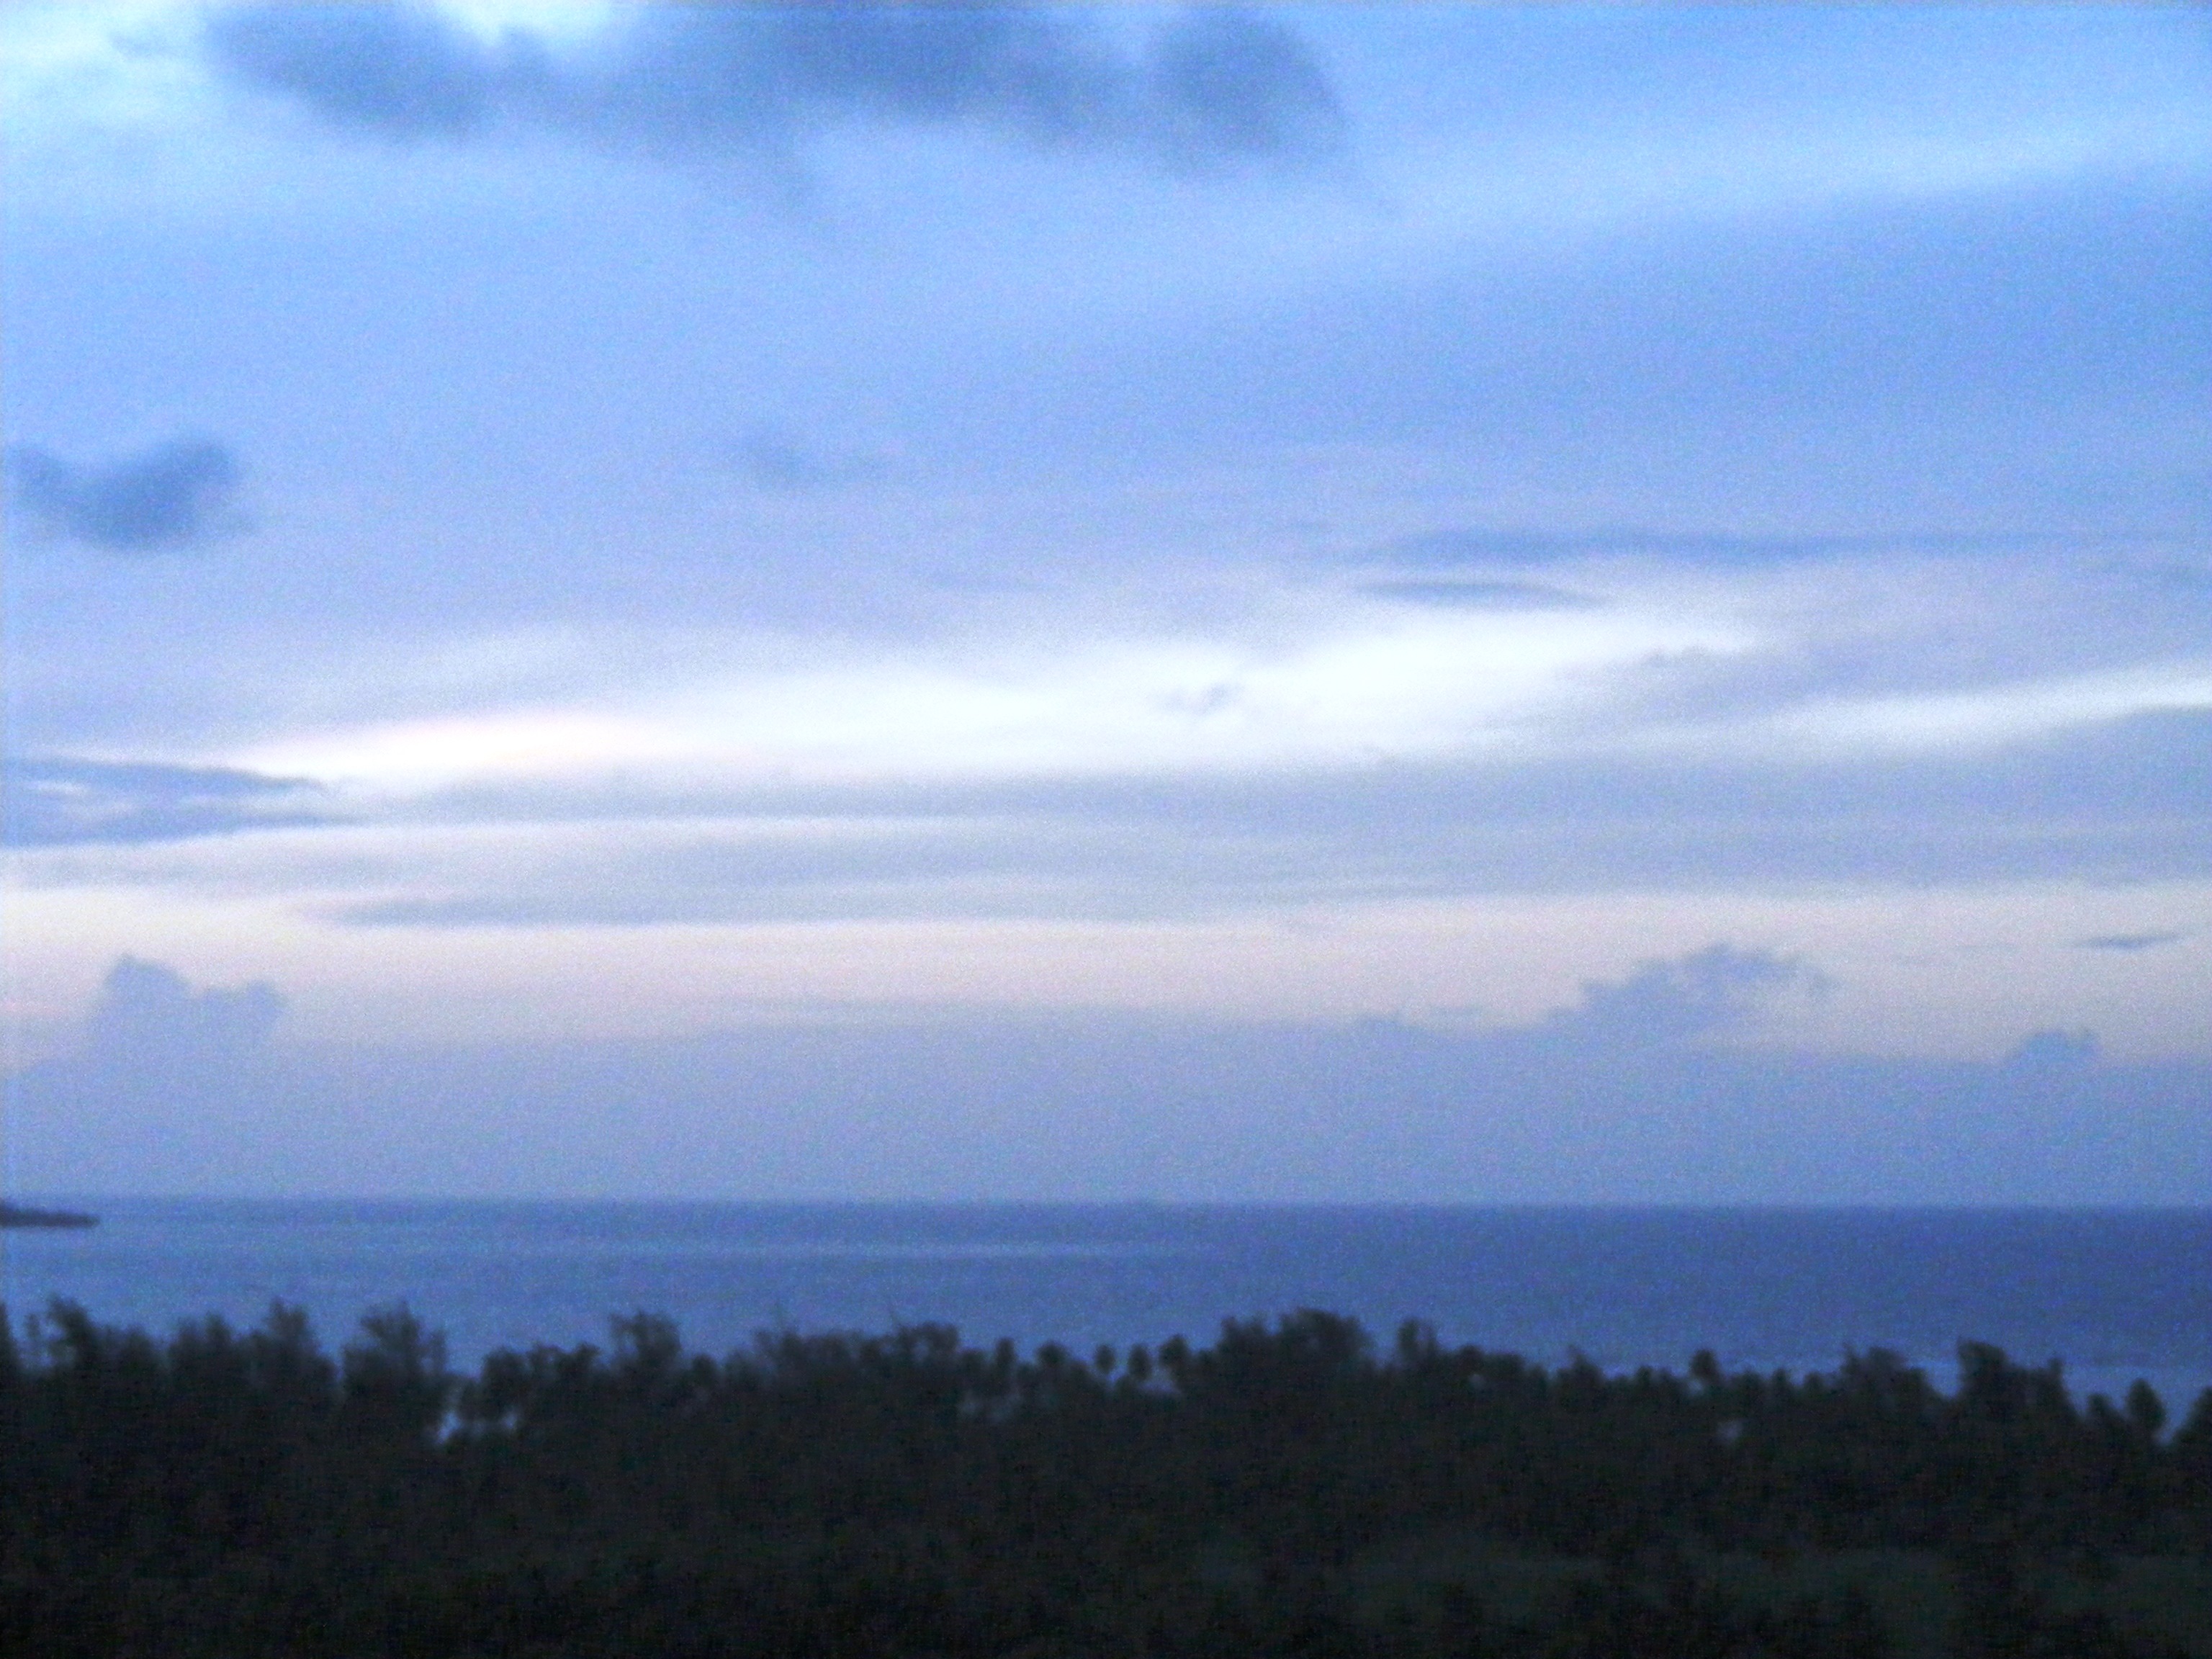
ocean, beach, blue, wave, cloud, sky, horizon, sea, calm, daytime, atmosphere, morning, cumulus, dawn, evening, tree, loch, coast, dusk